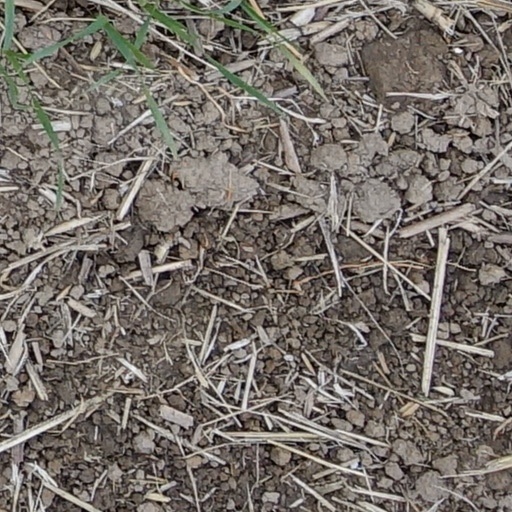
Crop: wheat